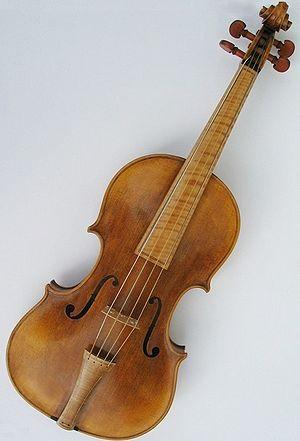
Le violon est un instrument de musique à cordes frottées. Constitué de 71 éléments de bois collés ou assemblés les uns aux autres, il possède quatre cordes accordées généralement à la quinte, que l'instrumentiste, appelé violoniste, frotte avec un archet ou pince avec l'index ou le pouce.